JumpStart Toddlers

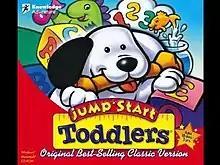

JumpStart Toddlers is a 1996 educational video game and the fourth within the "JumpStart" franchise. An enhanced version was released in 2000.